William Tecumseh Sherman

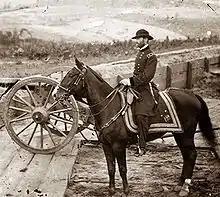
Sherman is on horseback at Federal Fort No. 7, after the Atlanta campaign in September 1864.

Having succeeded Anderson at Louisville, Sherman now had principal military responsibility for Kentucky, a border state in which the Confederates held Columbus and Bowling Green, and were also present near the Cumberland Gap. He became exceedingly pessimistic about the outlook for his command and he complained frequently to Washington about shortages, while providing exaggerated estimates of the strength of the rebel forces and requesting inordinate numbers of reinforcements. Critical press reports about Sherman began to appear after the U.S. Secretary of War, Simon Cameron, visited Louisville in October 1861. In early November, Sherman asked to be relieved of his command. He was promptly replaced by Don Carlos Buell and transferred to St. Louis. In December, he was put on leave by Henry W. Halleck, commander of the Department of the Missouri, who found him unfit for duty and sent him to Lancaster, Ohio, to recuperate. While he was at home, his wife Ellen wrote to his brother, Senator John Sherman, seeking advice and complaining of "that melancholy insanity to which your family is subject". In his private correspondence, Sherman later wrote that the concerns of command "broke me down" and admitted to having contemplated suicide. His problems were compounded when the "Cincinnati Commercial" described him as "insane".